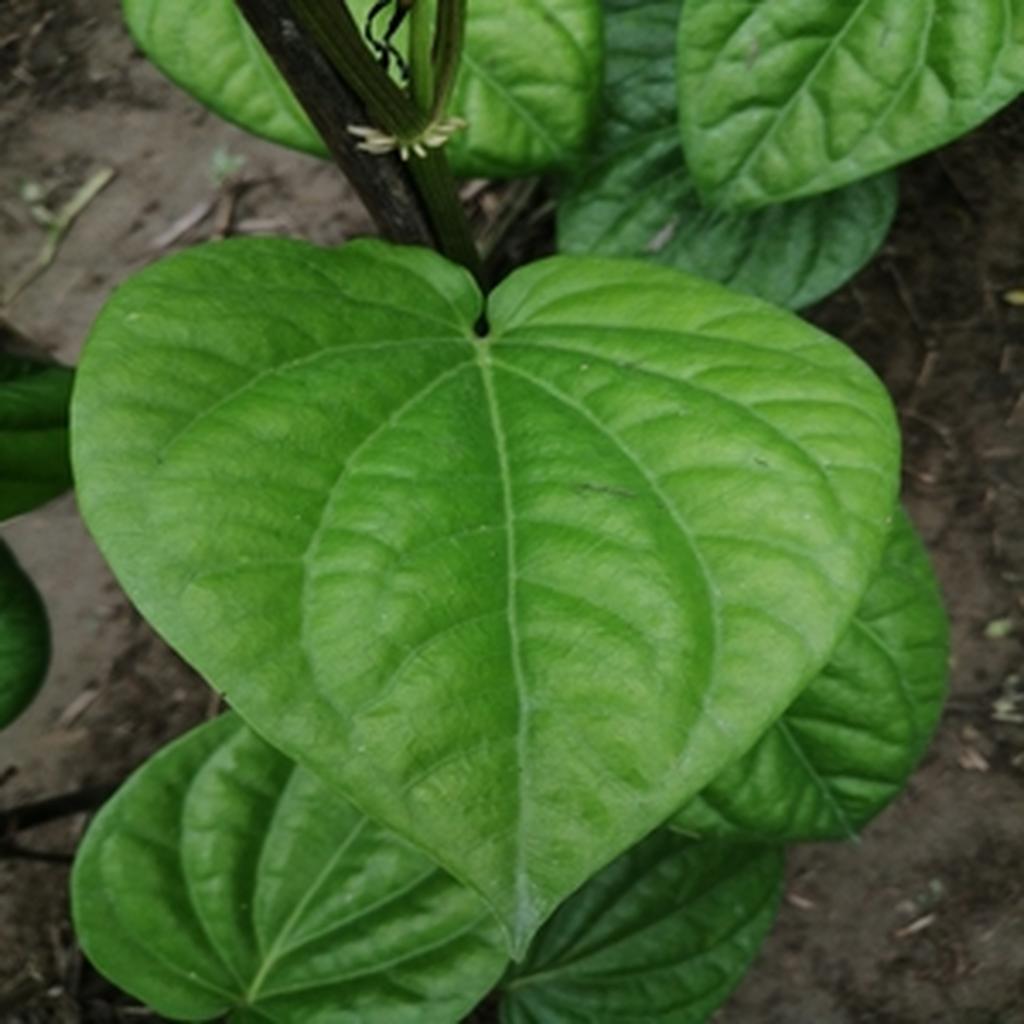
Label: Healthy_Leaf